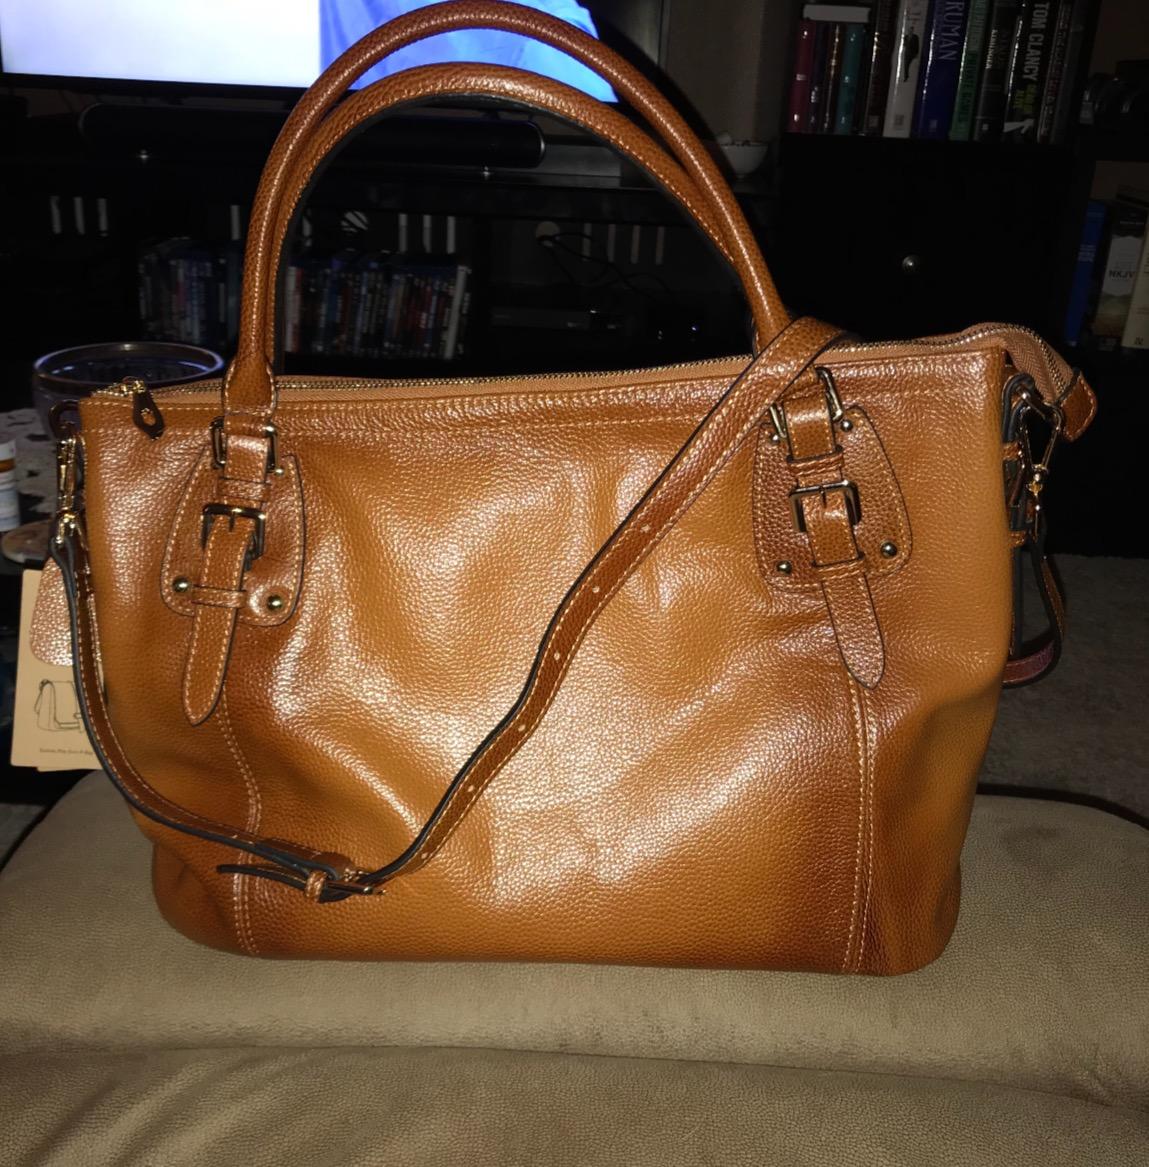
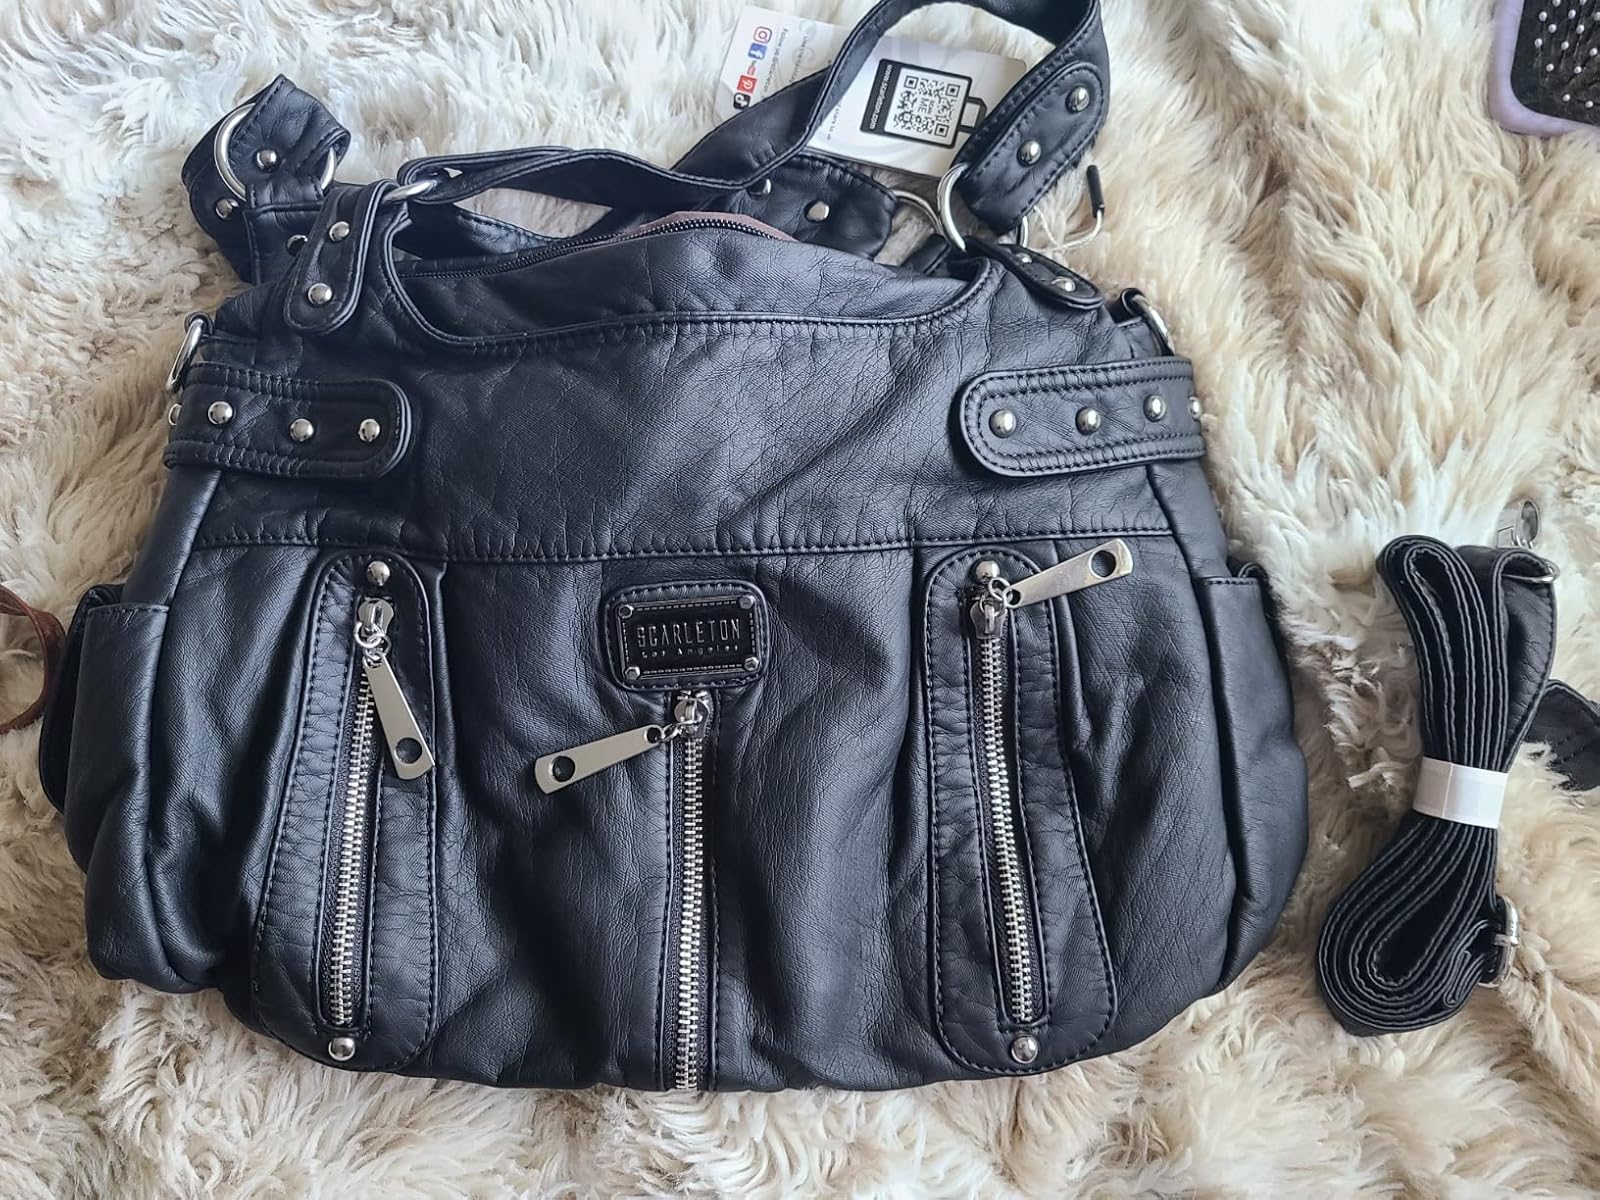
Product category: accessories_handbag
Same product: no